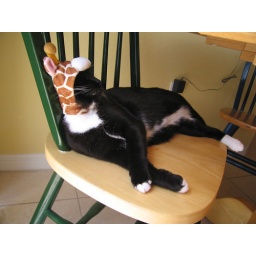
cat in the hat